Mark Selby

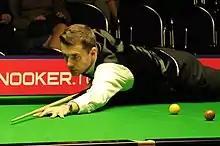
Selby at the 2011 Paul Hunter Classic

He also won the minor-ranking PTC Event 4 (the 2011 edition of the Paul Hunter Classic); having edged out Ronnie O'Sullivan 4–3 in the semi-finals, he achieved a 4–0 whitewash over Mark Davis in the final. Selby eventually finished fifth on the PTC Order of Merit and therefore qualified to the last 16 of the PTC Grand Final. He beat Ding Junhui 4–1, before losing 0–4 to eventual winner Stephen Lee in the quarter-finals.